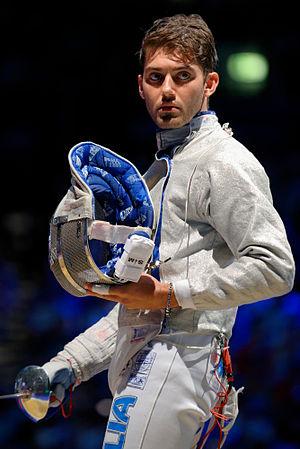
L'Italien Enrico Berrès pendant son 8e de finale du sabre hommes contre le Coréen Gu Bon-gil aux championnats du monde d'escrime 2013 au Syma Hall à Budapest, le 7 août 2013.
Enrico Berrè est un escrimeur italien qui tire au sabre.